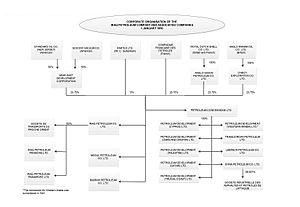
Iraq Petroleum Company est une compagnie pétrolière fondée en 1912, sous le nom de Turkish Petroleum Company, pour l'exploitation pétrolière au Moyen-Orient notamment dans l'Empire ottoman qui contrôlait alors l'essentiel des territoires.